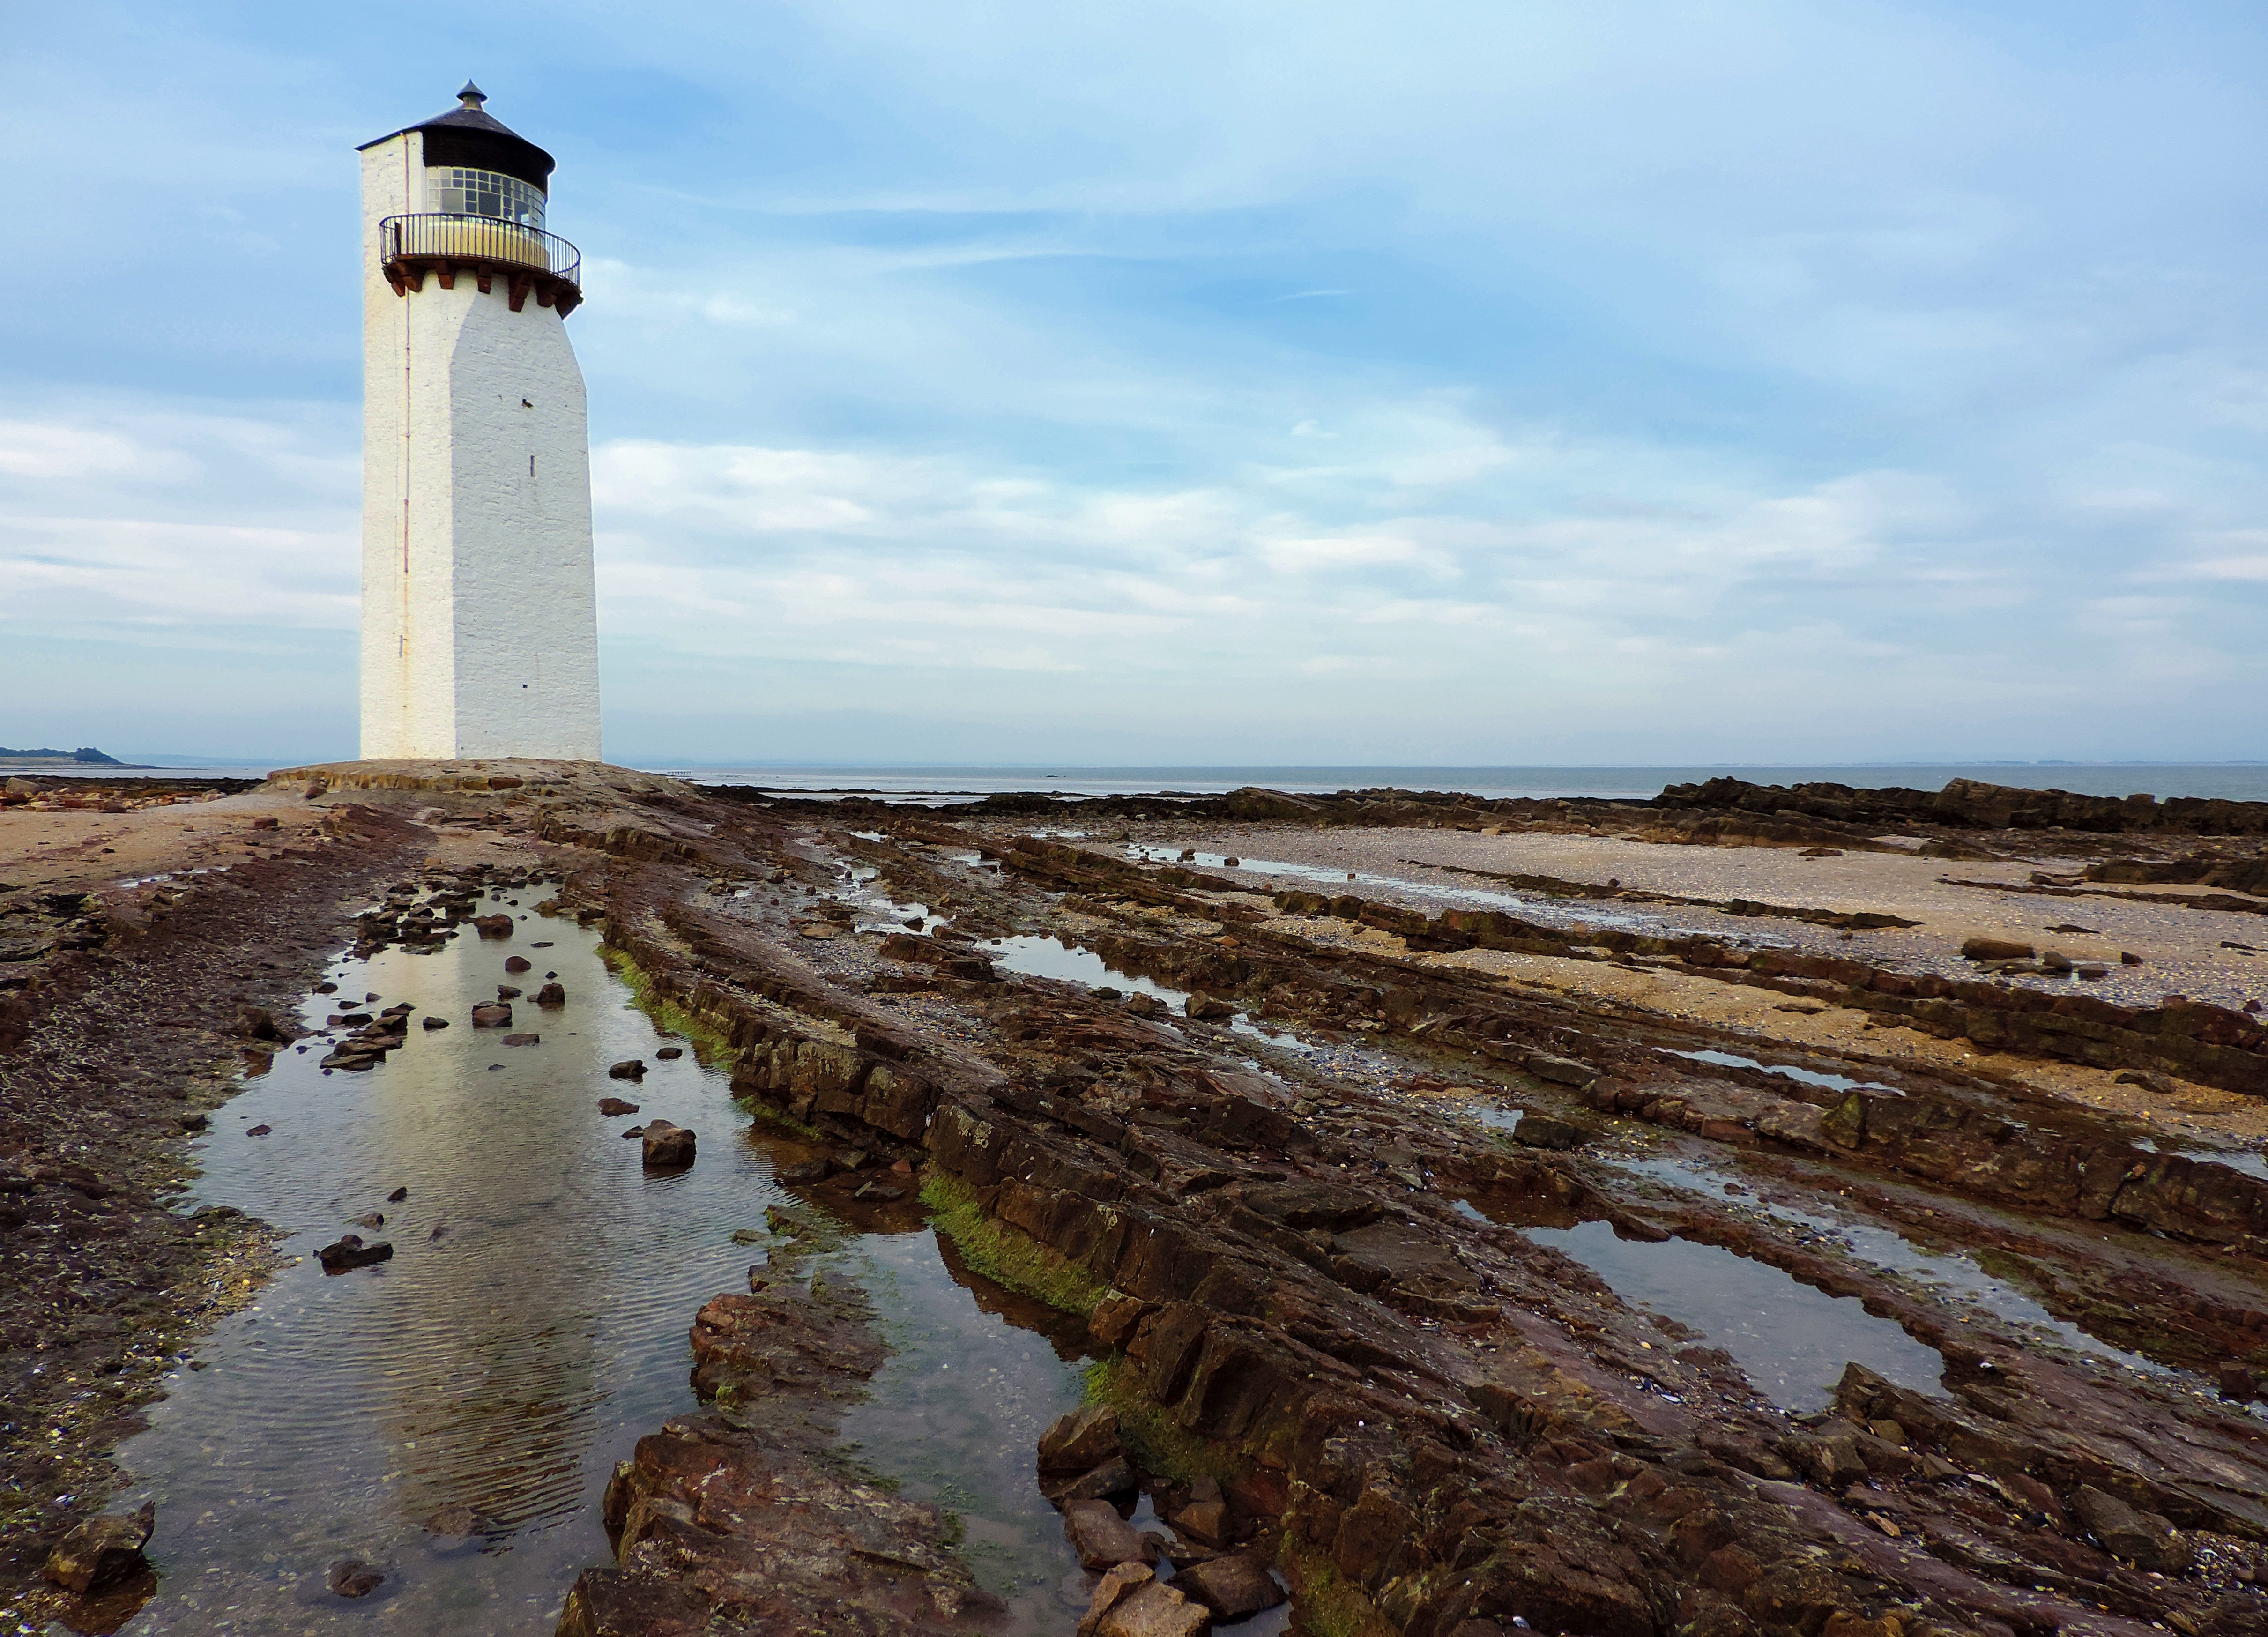
beach, landscape, sea, coast, water, nature, ocean, lighthouse, sky, shore, view, coastal, travel, cove, tower, scenic, natural, bay, landmark, blue, point, tourism, rocks, outdoors, colour, waves, location, geology, wetland, scotland, dramatic, scottish, cape, destination, tidal, mudflat, southerness